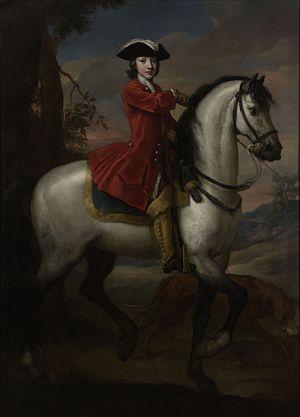
Charles Spencer, 3ᵉ duc de Marlborough, aussi connu aussi sous le nom de comte de Sunderland entre 1729 et 1733, est un général et politicien britannique.